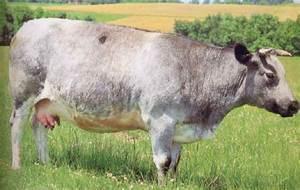
cow